Friedrich Blochmann

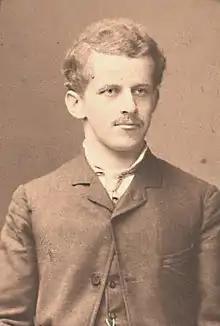
Friedrich Blochmann, unknown date, from the archives of the Heidelberg University Library

Friedrich Johann Wilhelm Blochmann (21 January 1858 in Karlsruhe – 22 September 1931 in Tübingen) was a German zoologist. He was a son-in-law to historian Eduard Winkelmann (1838–1896).